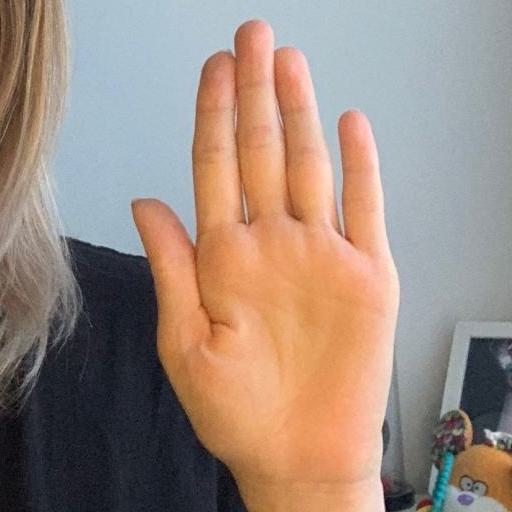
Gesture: stop